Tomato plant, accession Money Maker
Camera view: vertical (180 deg); turntable rotation: 60 degrees
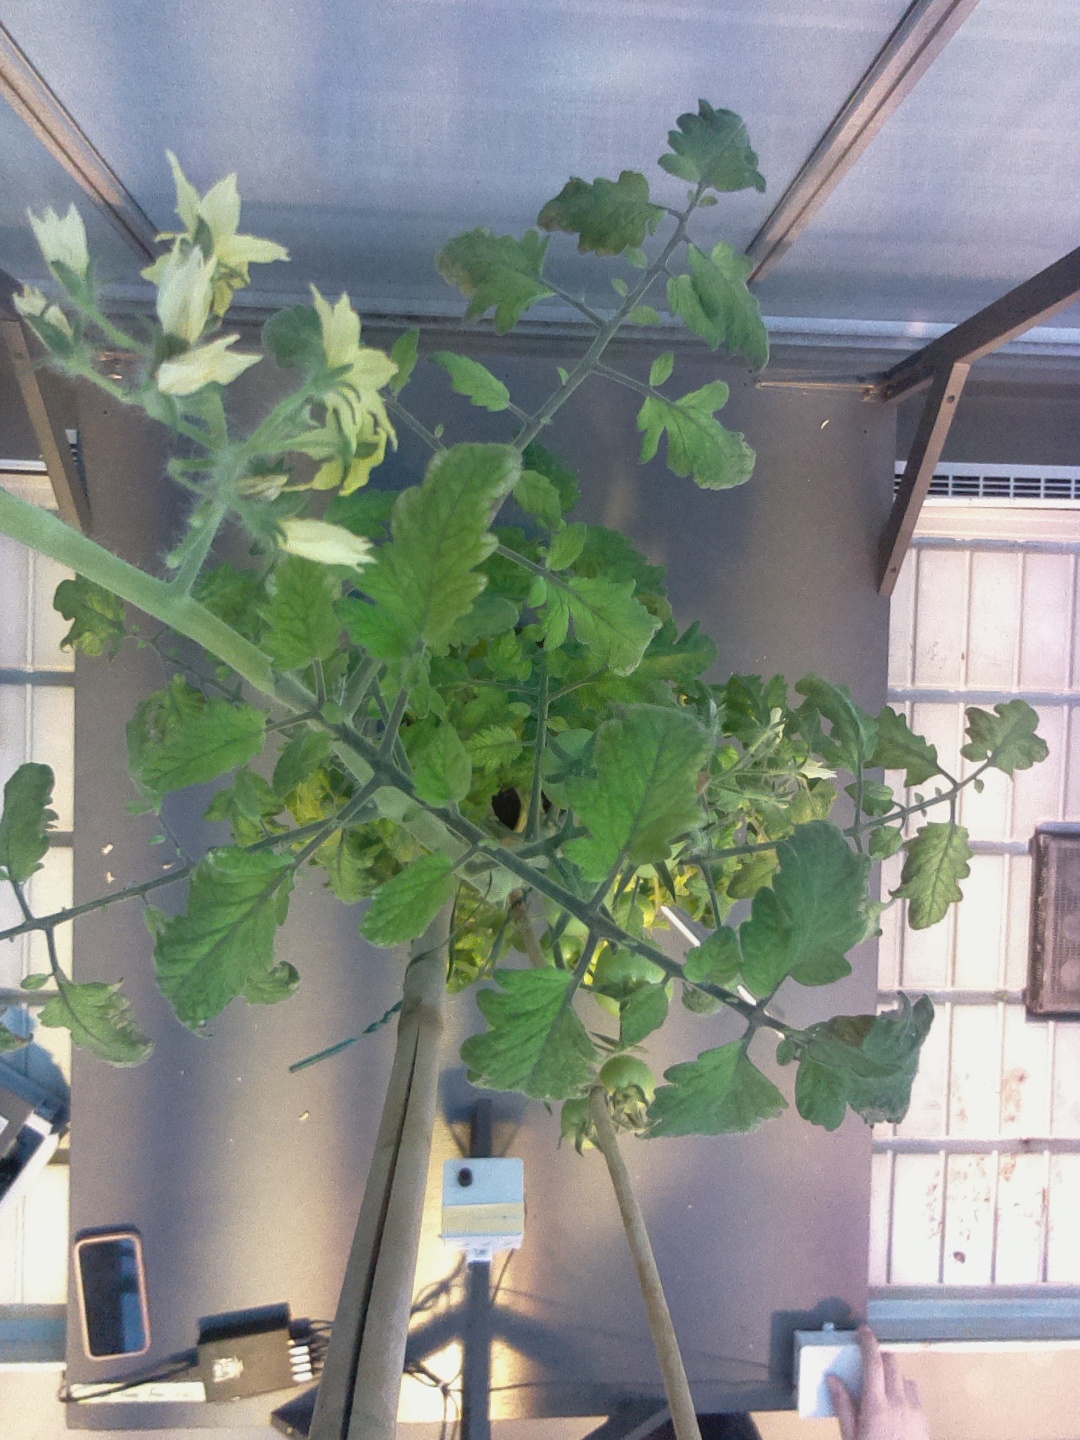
BBCH growth stage 77: 70%-80% of final fruit size